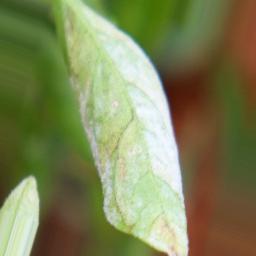
Label: powdery mildew